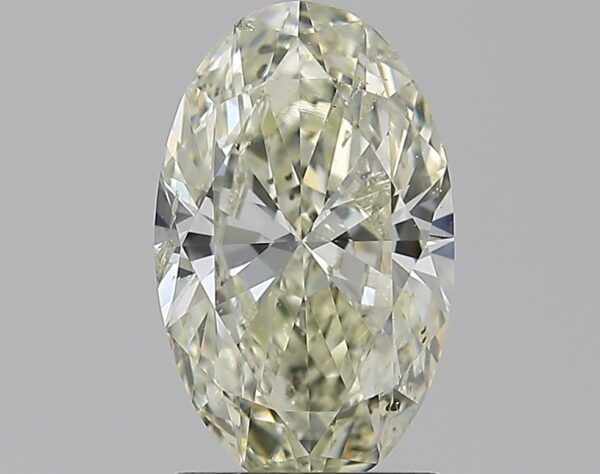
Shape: oval
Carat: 1.51
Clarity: SI2
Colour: M
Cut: EX
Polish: EX
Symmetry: VG
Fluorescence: ST
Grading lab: GIA
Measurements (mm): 9.99 x 6.14 x 3.67